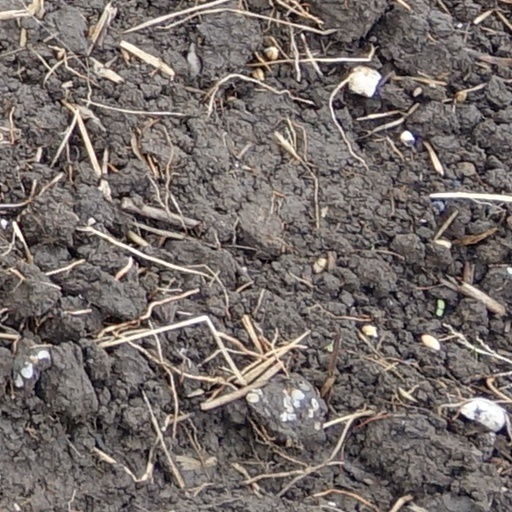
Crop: wheat